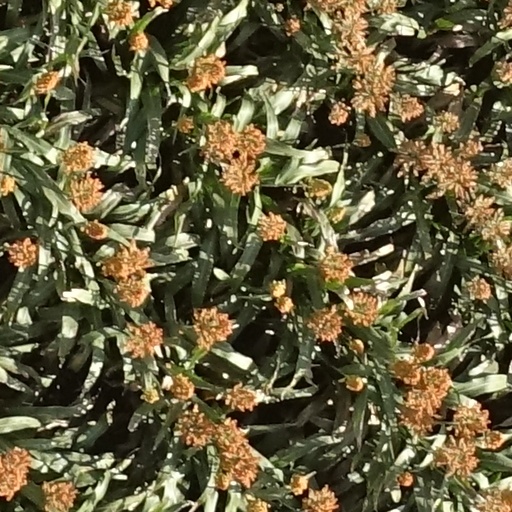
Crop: sorghum